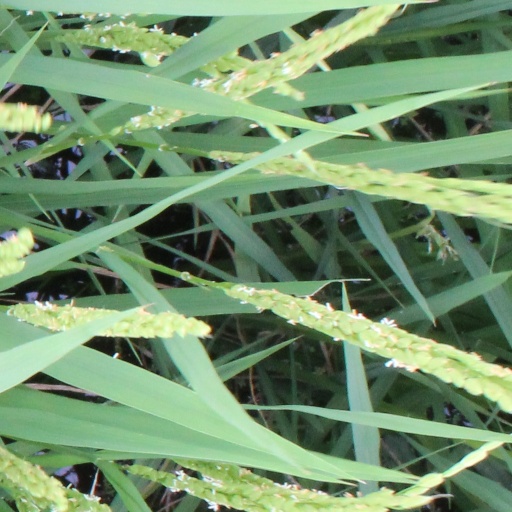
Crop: rice